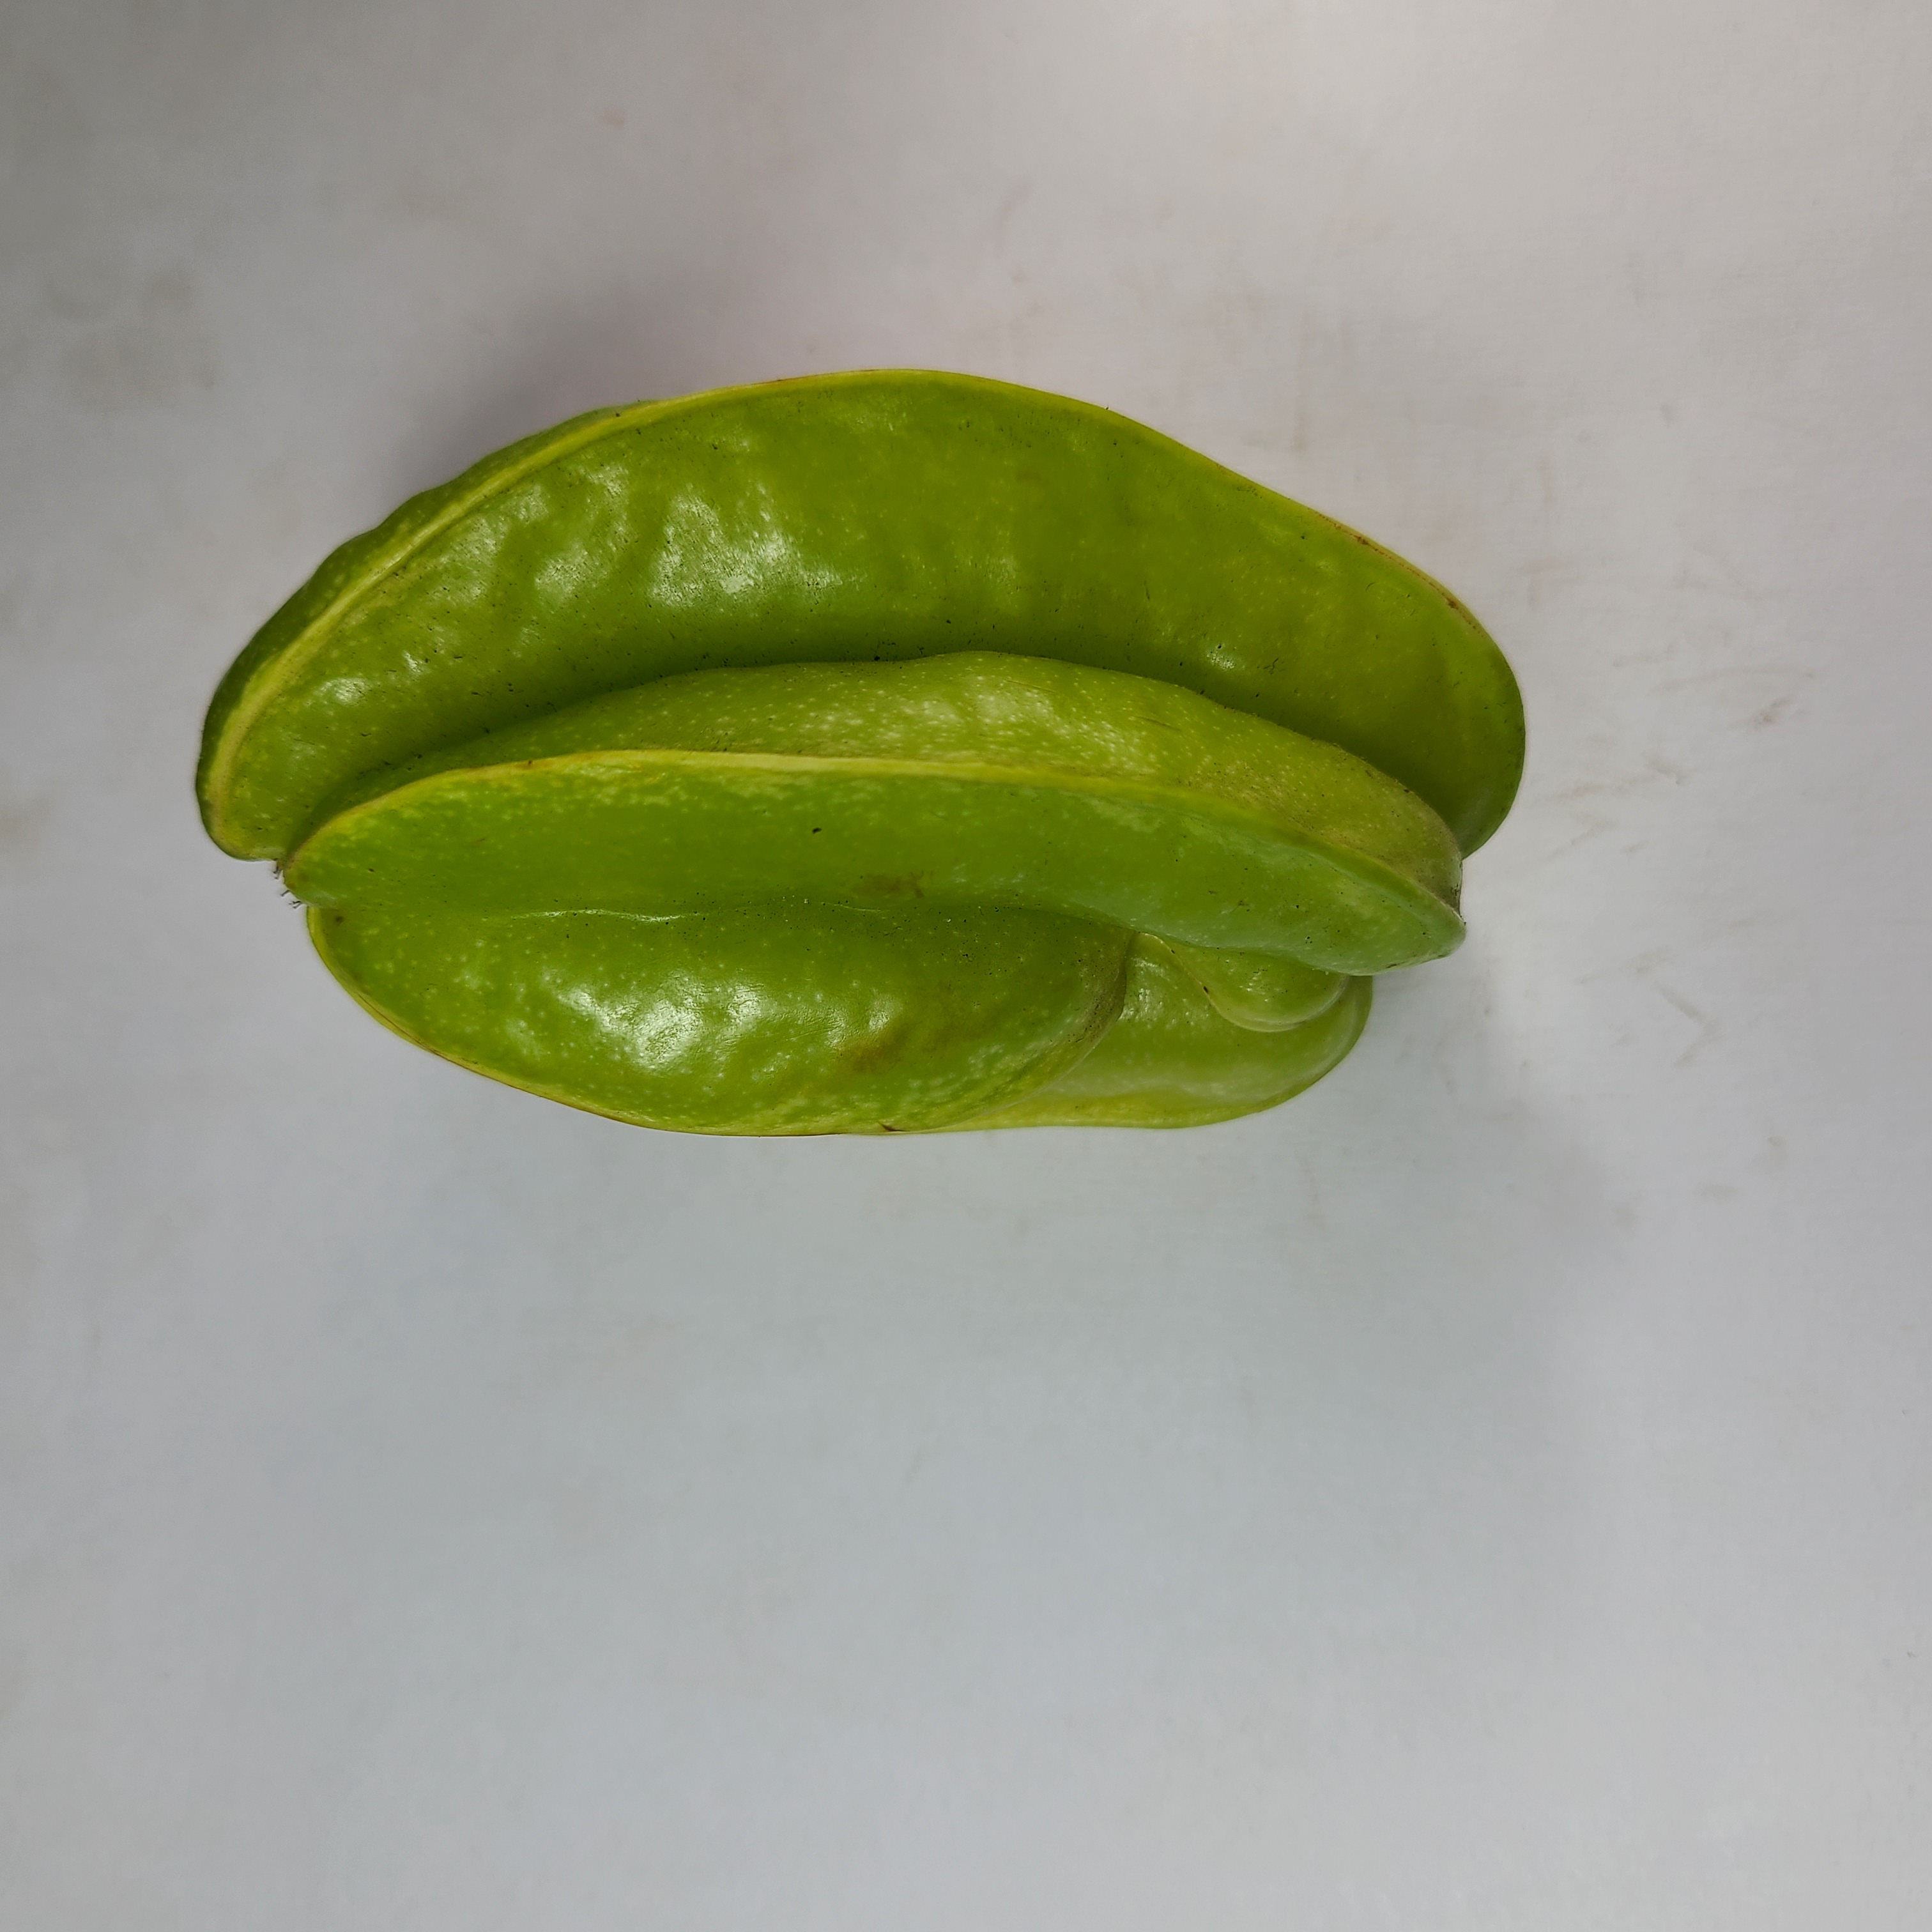
Label: Healthy Fruits